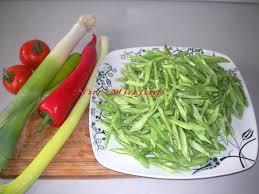
Yemek: taze_fasulye